Juan Soto

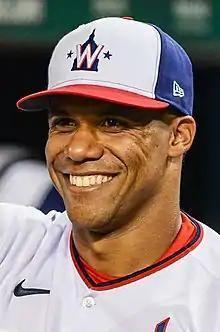

On March 22, 2022, Soto agreed to a $17.1 million contract with the Nationals, avoiding arbitration. On April 12, Soto hit his 100th career home run off of Atlanta Braves pitcher Bryce Elder. At the age of 23 years, 169 days, Soto became the youngest player to reach that milestone in Nationals history and the eighth-youngest player to reach the milestone in MLB history.